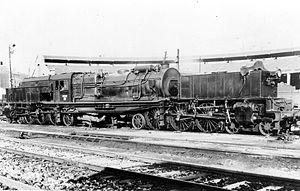
Les locomotives 462 0401 à 462 0406 de la Renfe formaient une série de 6 locomotives à vapeur de type Garratt héritées du Ferrocarril Central de Aragón.